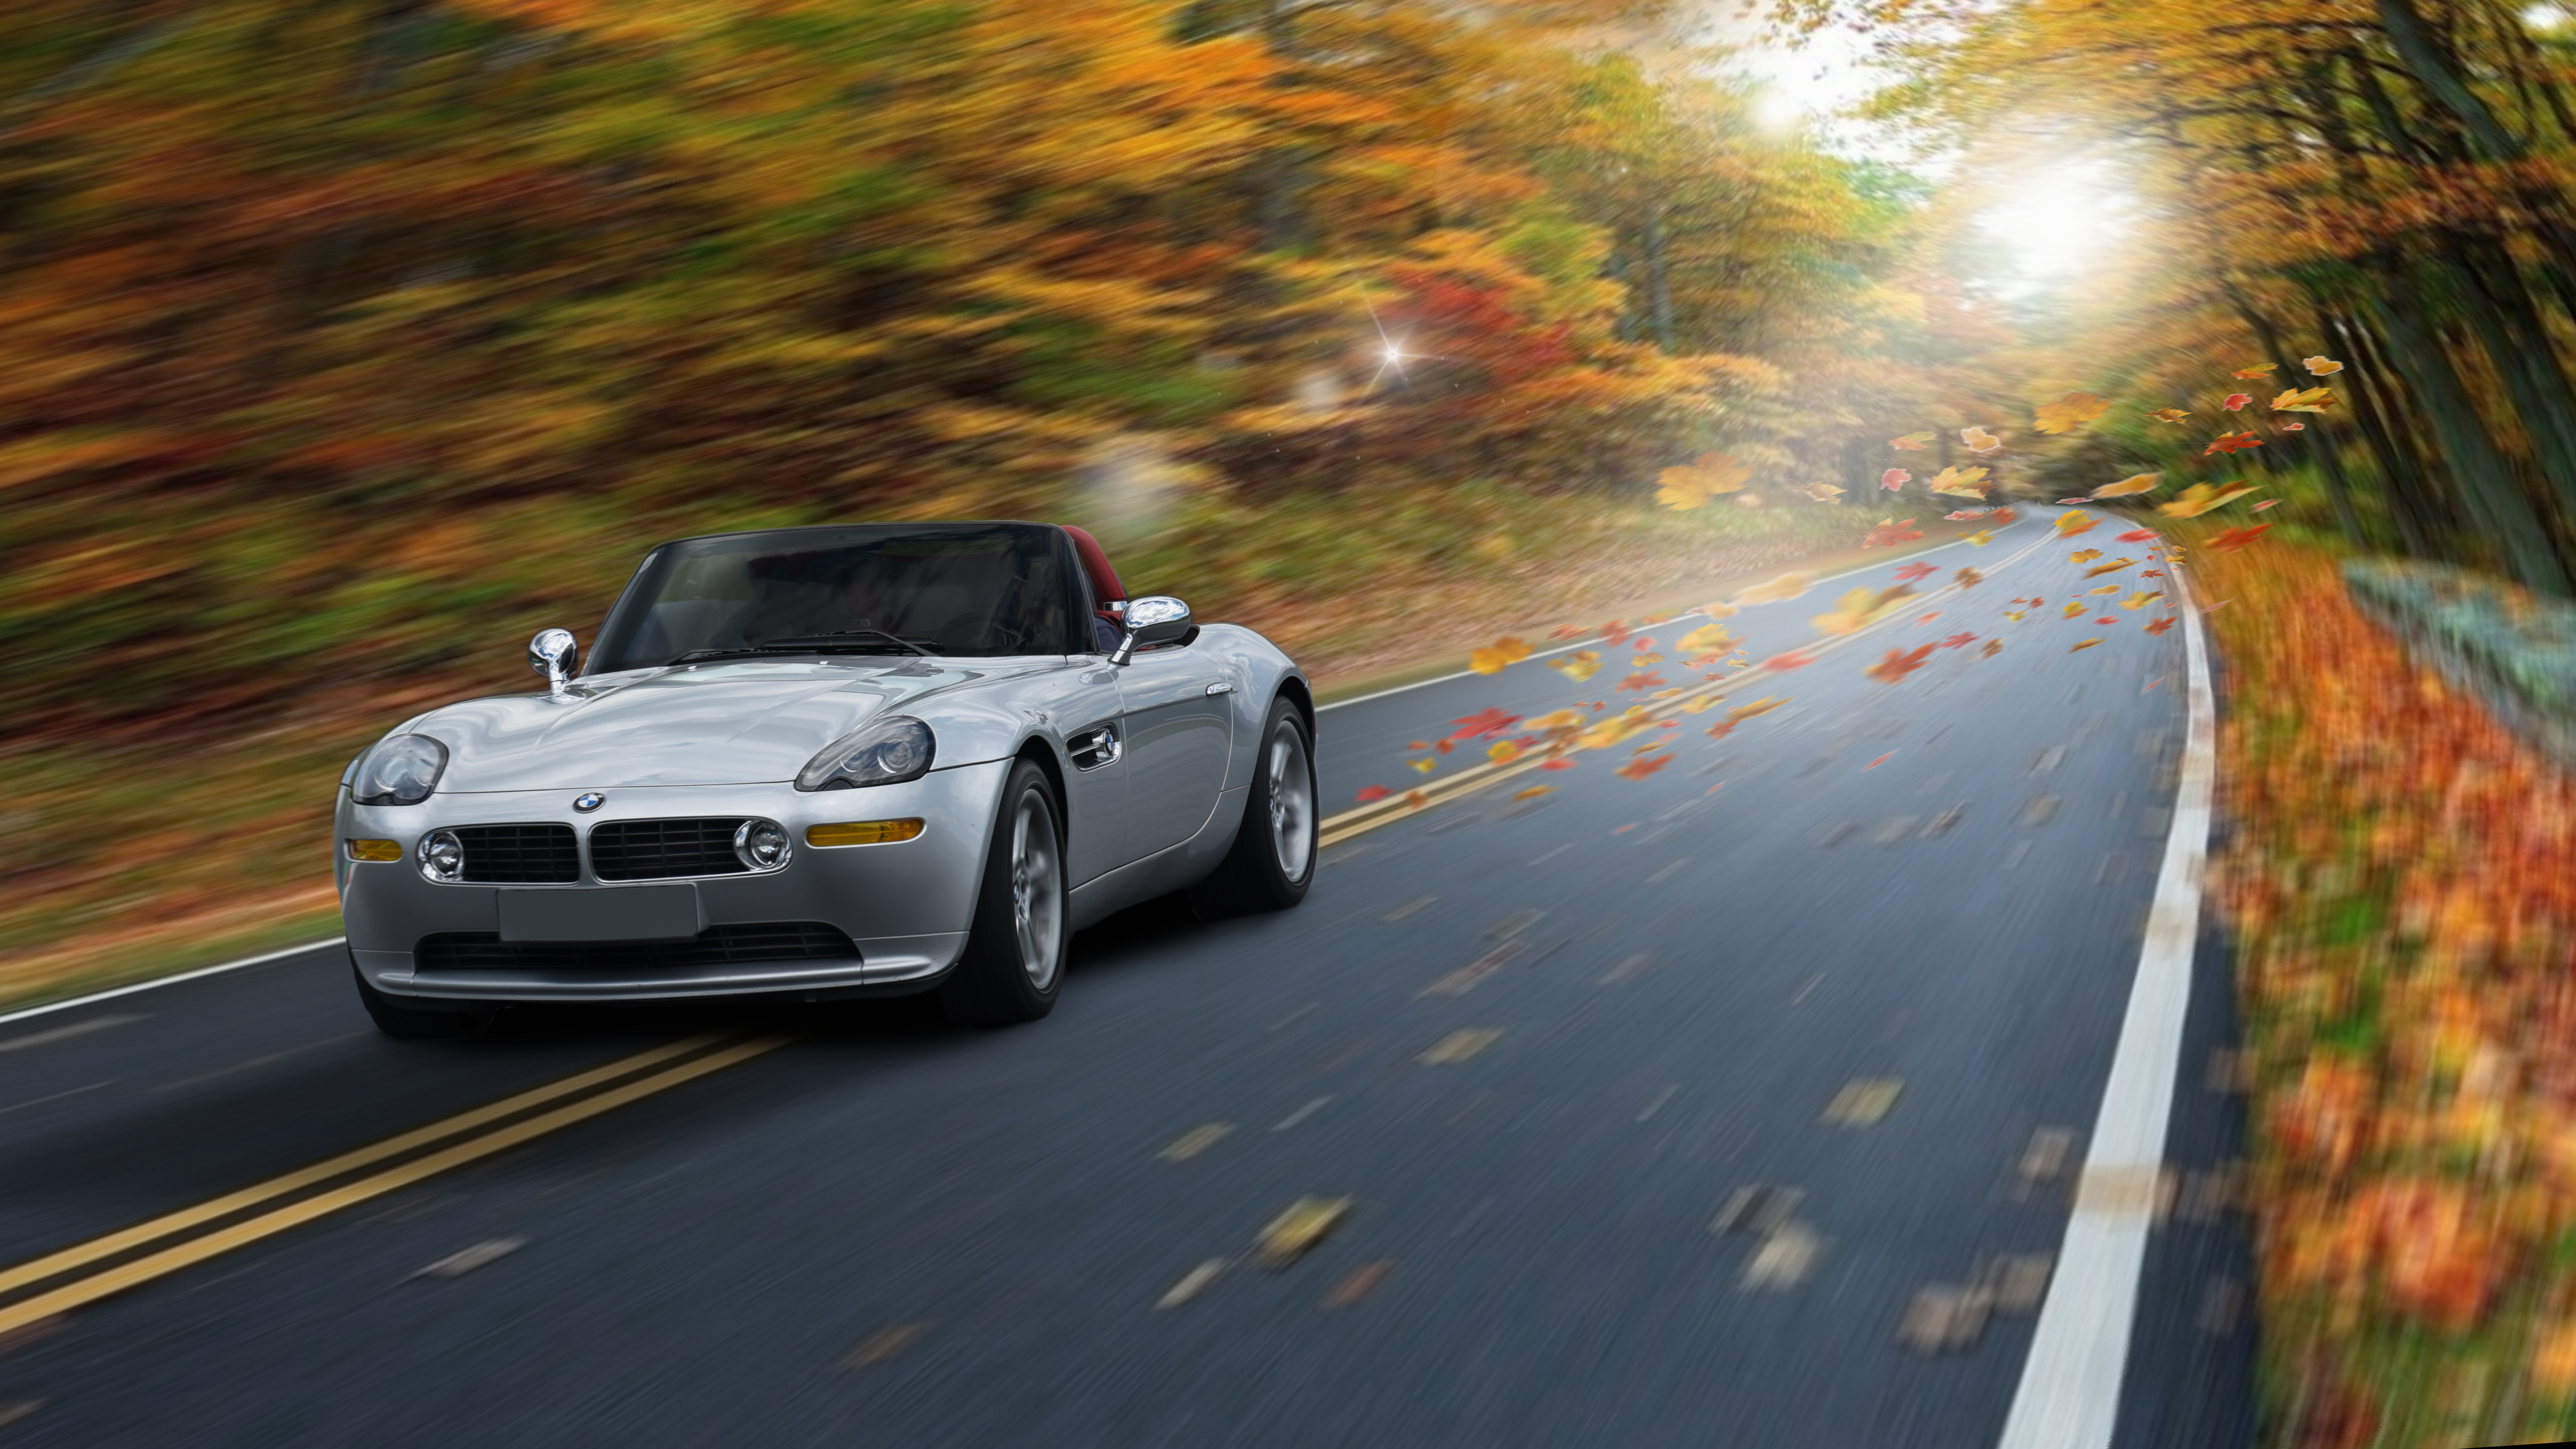
bmw z1, bmw, car, auto, cabrio, land vehicle, vehicle, sports car, automotive design, performance car, personal luxury car, convertible, sky, tree, luxury vehicle, bmw z8, coupe, rolling, road, sedan, landscape, sports sedan, road trip, wheel